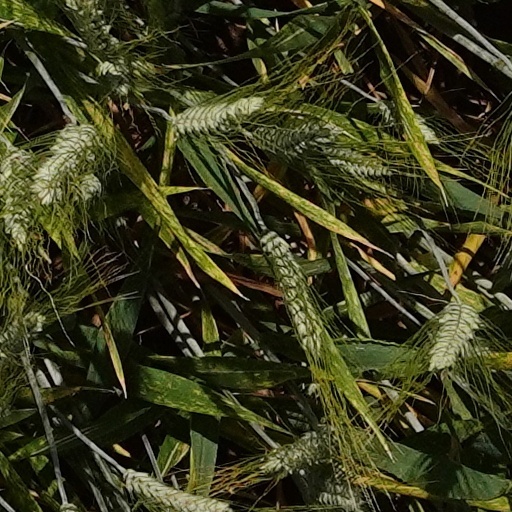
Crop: wheat